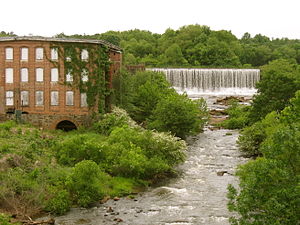
Conestee Mill
Conestee Mill
Conestee Mill er en historisk vandmølle i det kommunefrie område Conestee, i South Carolina, USA. Møllen er en turistattraktion, og ligger i nærheden af cykel- og fodgængerstierne i Lake Conestee Nature Park.